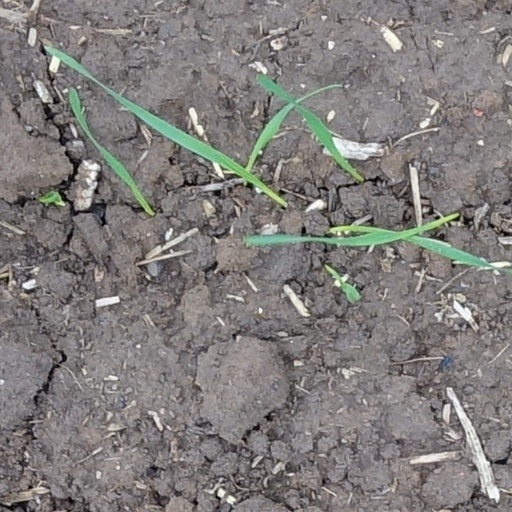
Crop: wheat